Simon Zebo

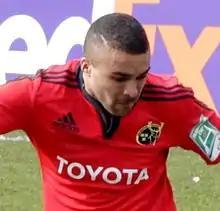
Zebo playing against Harlequins in the 2012–13 Heineken Cup.

Zebo suffered a foot injury during Munster's opening 2013–14 Heineken Cup fixture against Edinburgh on 12 October 2013, ruling him out for 10 weeks.